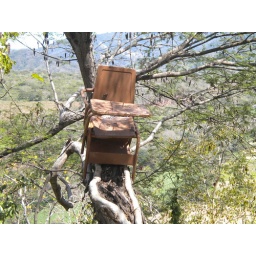
Why there is a school chair in a tree beside the road is a good question.